Santander, Spain

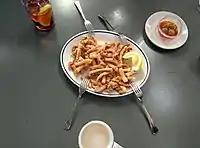
Rabas

As a service centre at the regional level, Santander contains important public institutions and private organisations with a large number of employees, including Marqués de Valdecilla University Hospital, the University of Cantabria and Grupo Santander. Activities related to culture, leisure and tourism are an important part of the city's economy, and the regional and municipal authorities look to augment the summer tourist trade with additional offerings, including conventions, conferences, cultural festivals and cruises. Banco Santander, Spain's largest bank and corporation, has had its legal headquarters located in the city since its foundation.